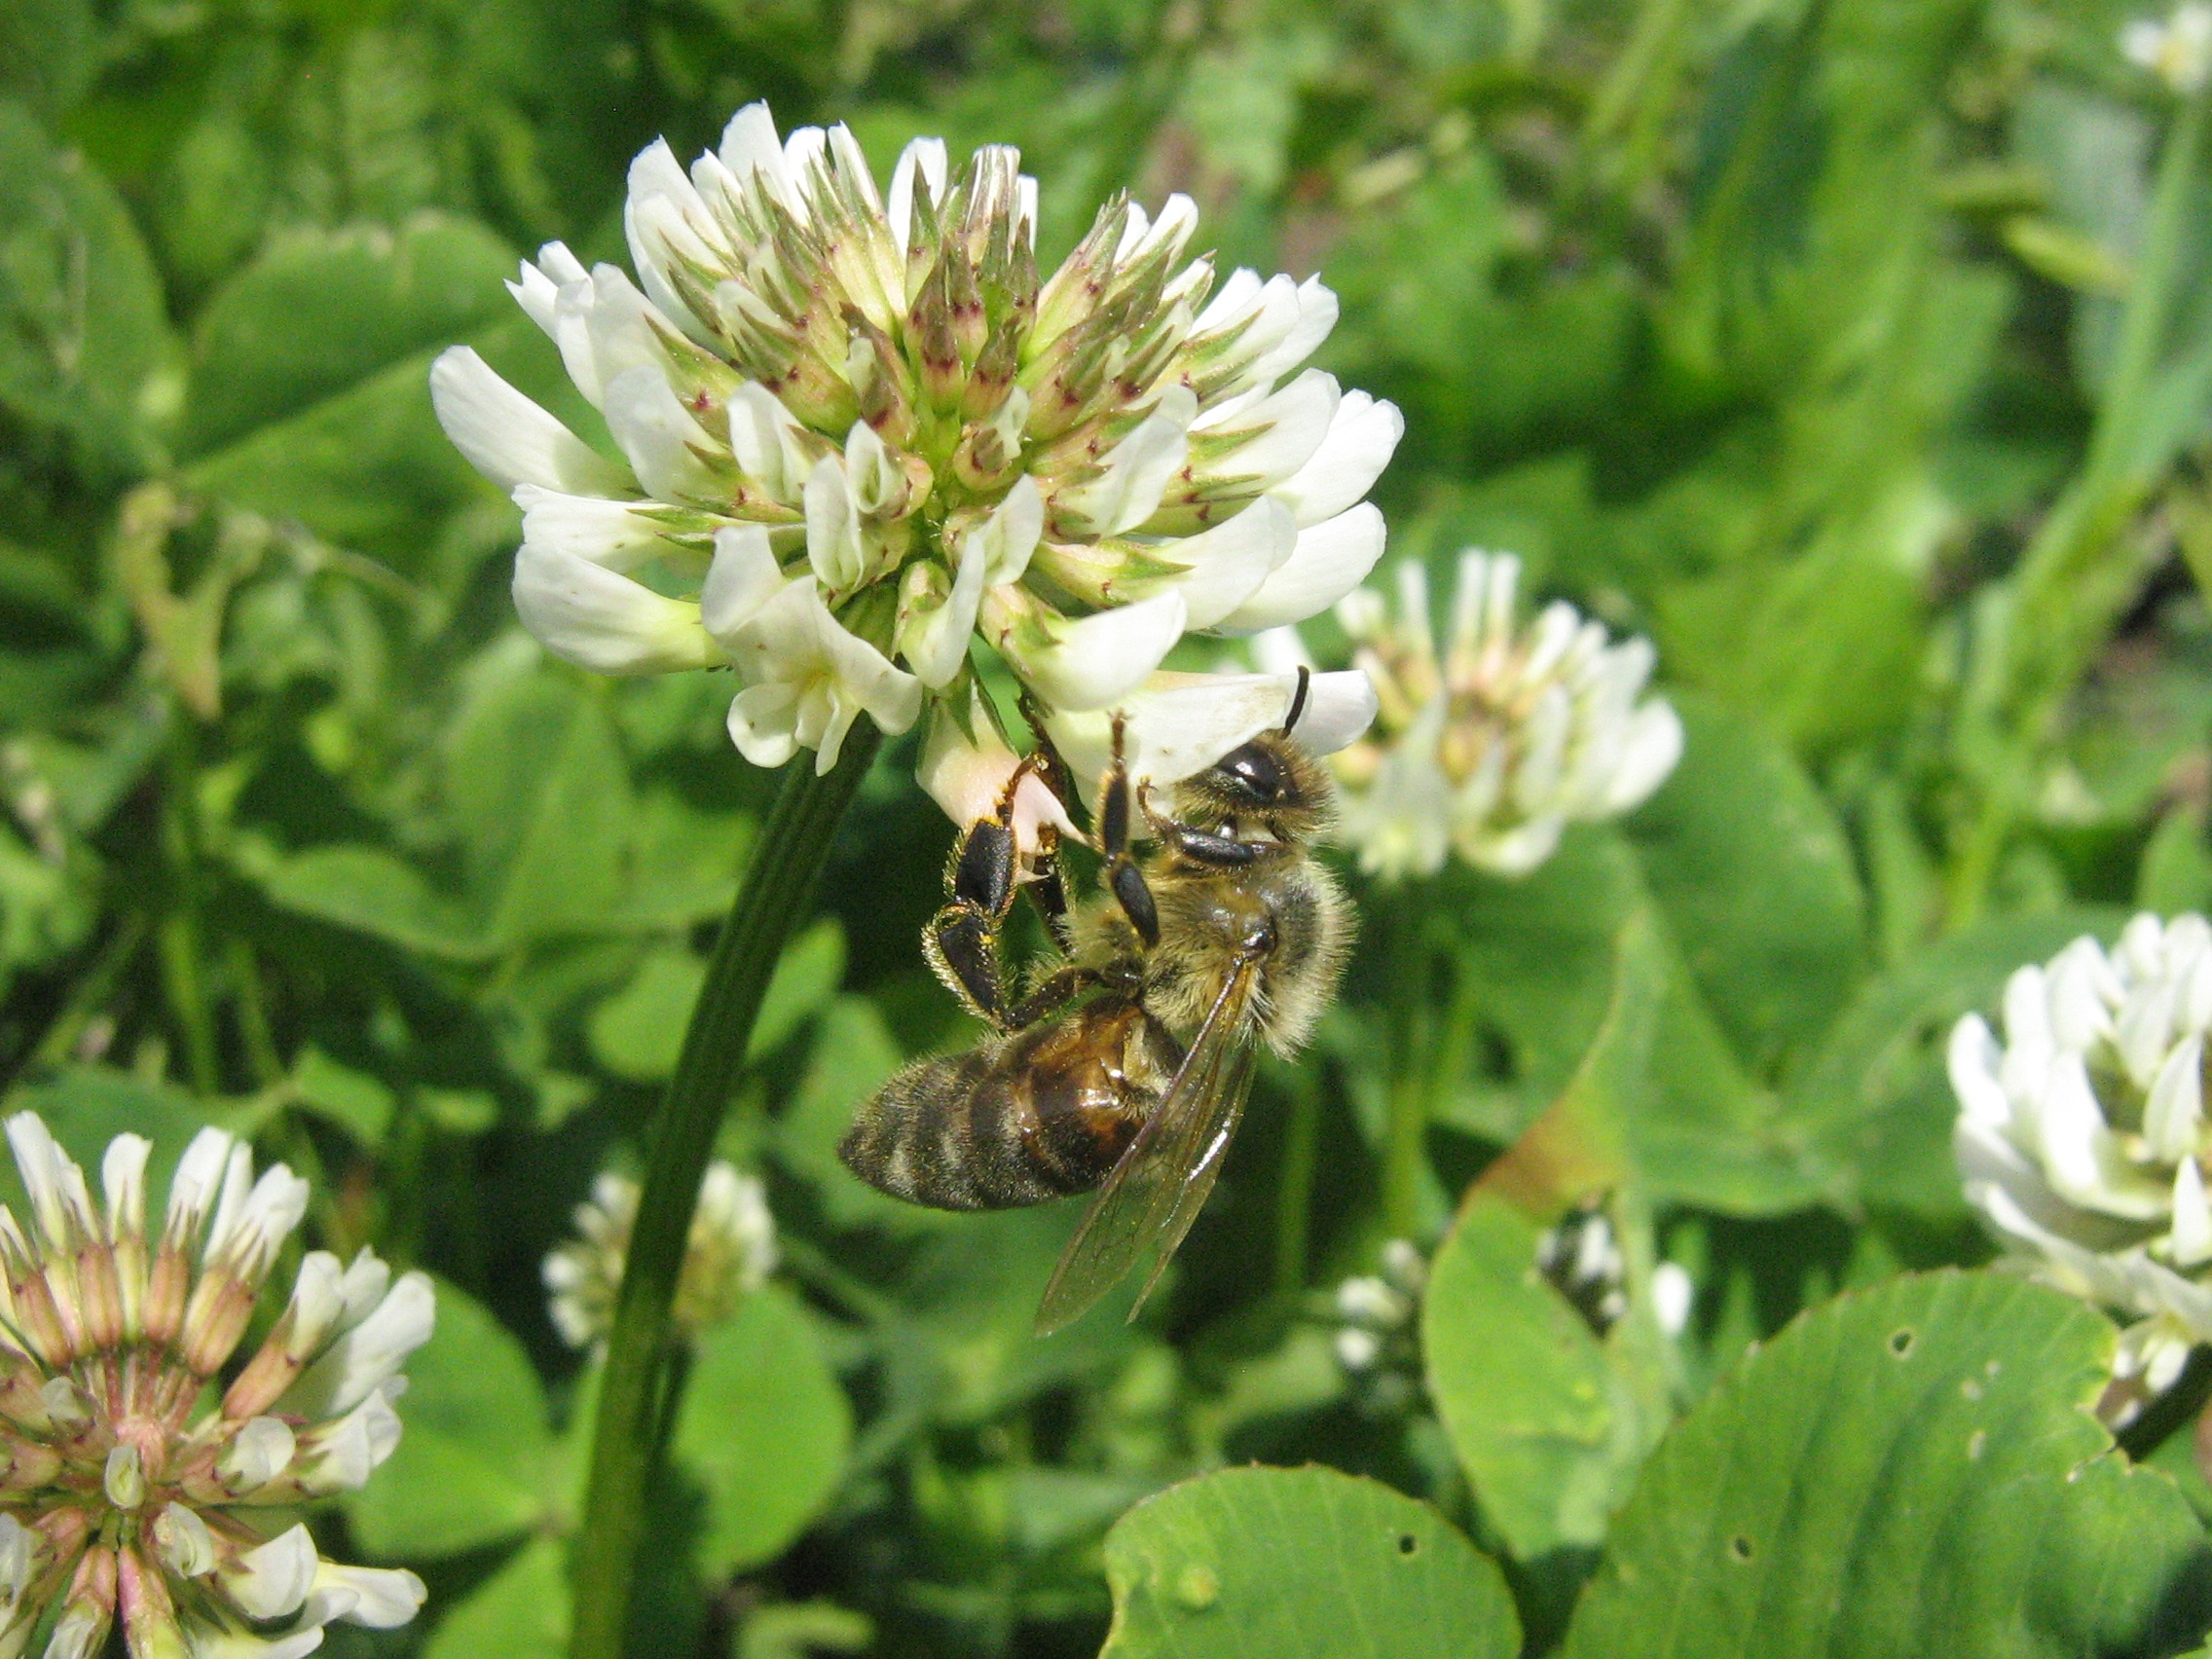
nature, plant, meadow, flower, insect, botany, flora, fauna, invertebrate, clover, wildflower, bee, nectar, macro photography, flowering plant, honey bee, pollinator, bees to obtain nectar, land plant, membrane winged insect